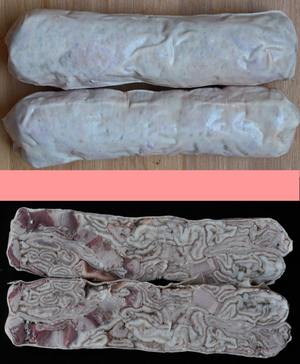
Andouillettes de fabrication artisanale dressées main avec soin par un artisan aubois, Christophe Thierry, montrées coupées dans le sens de la longueur.
L’andouillette est un produit de charcuterie française dont la définition fut longtemps fluctuante. De forme cylindrique, de longueur variable, elle est très majoritairement élaborée, de nos jours, à partir d’éléments du tube digestif du porc. Elle peut aussi être constituée, en tout ou partie, d'éléments du veau, dont l'intestin grêle — l'utilisation de la fraise de veau, proscrite pendant une quinzaine d'années, étant autorisée depuis 2015.